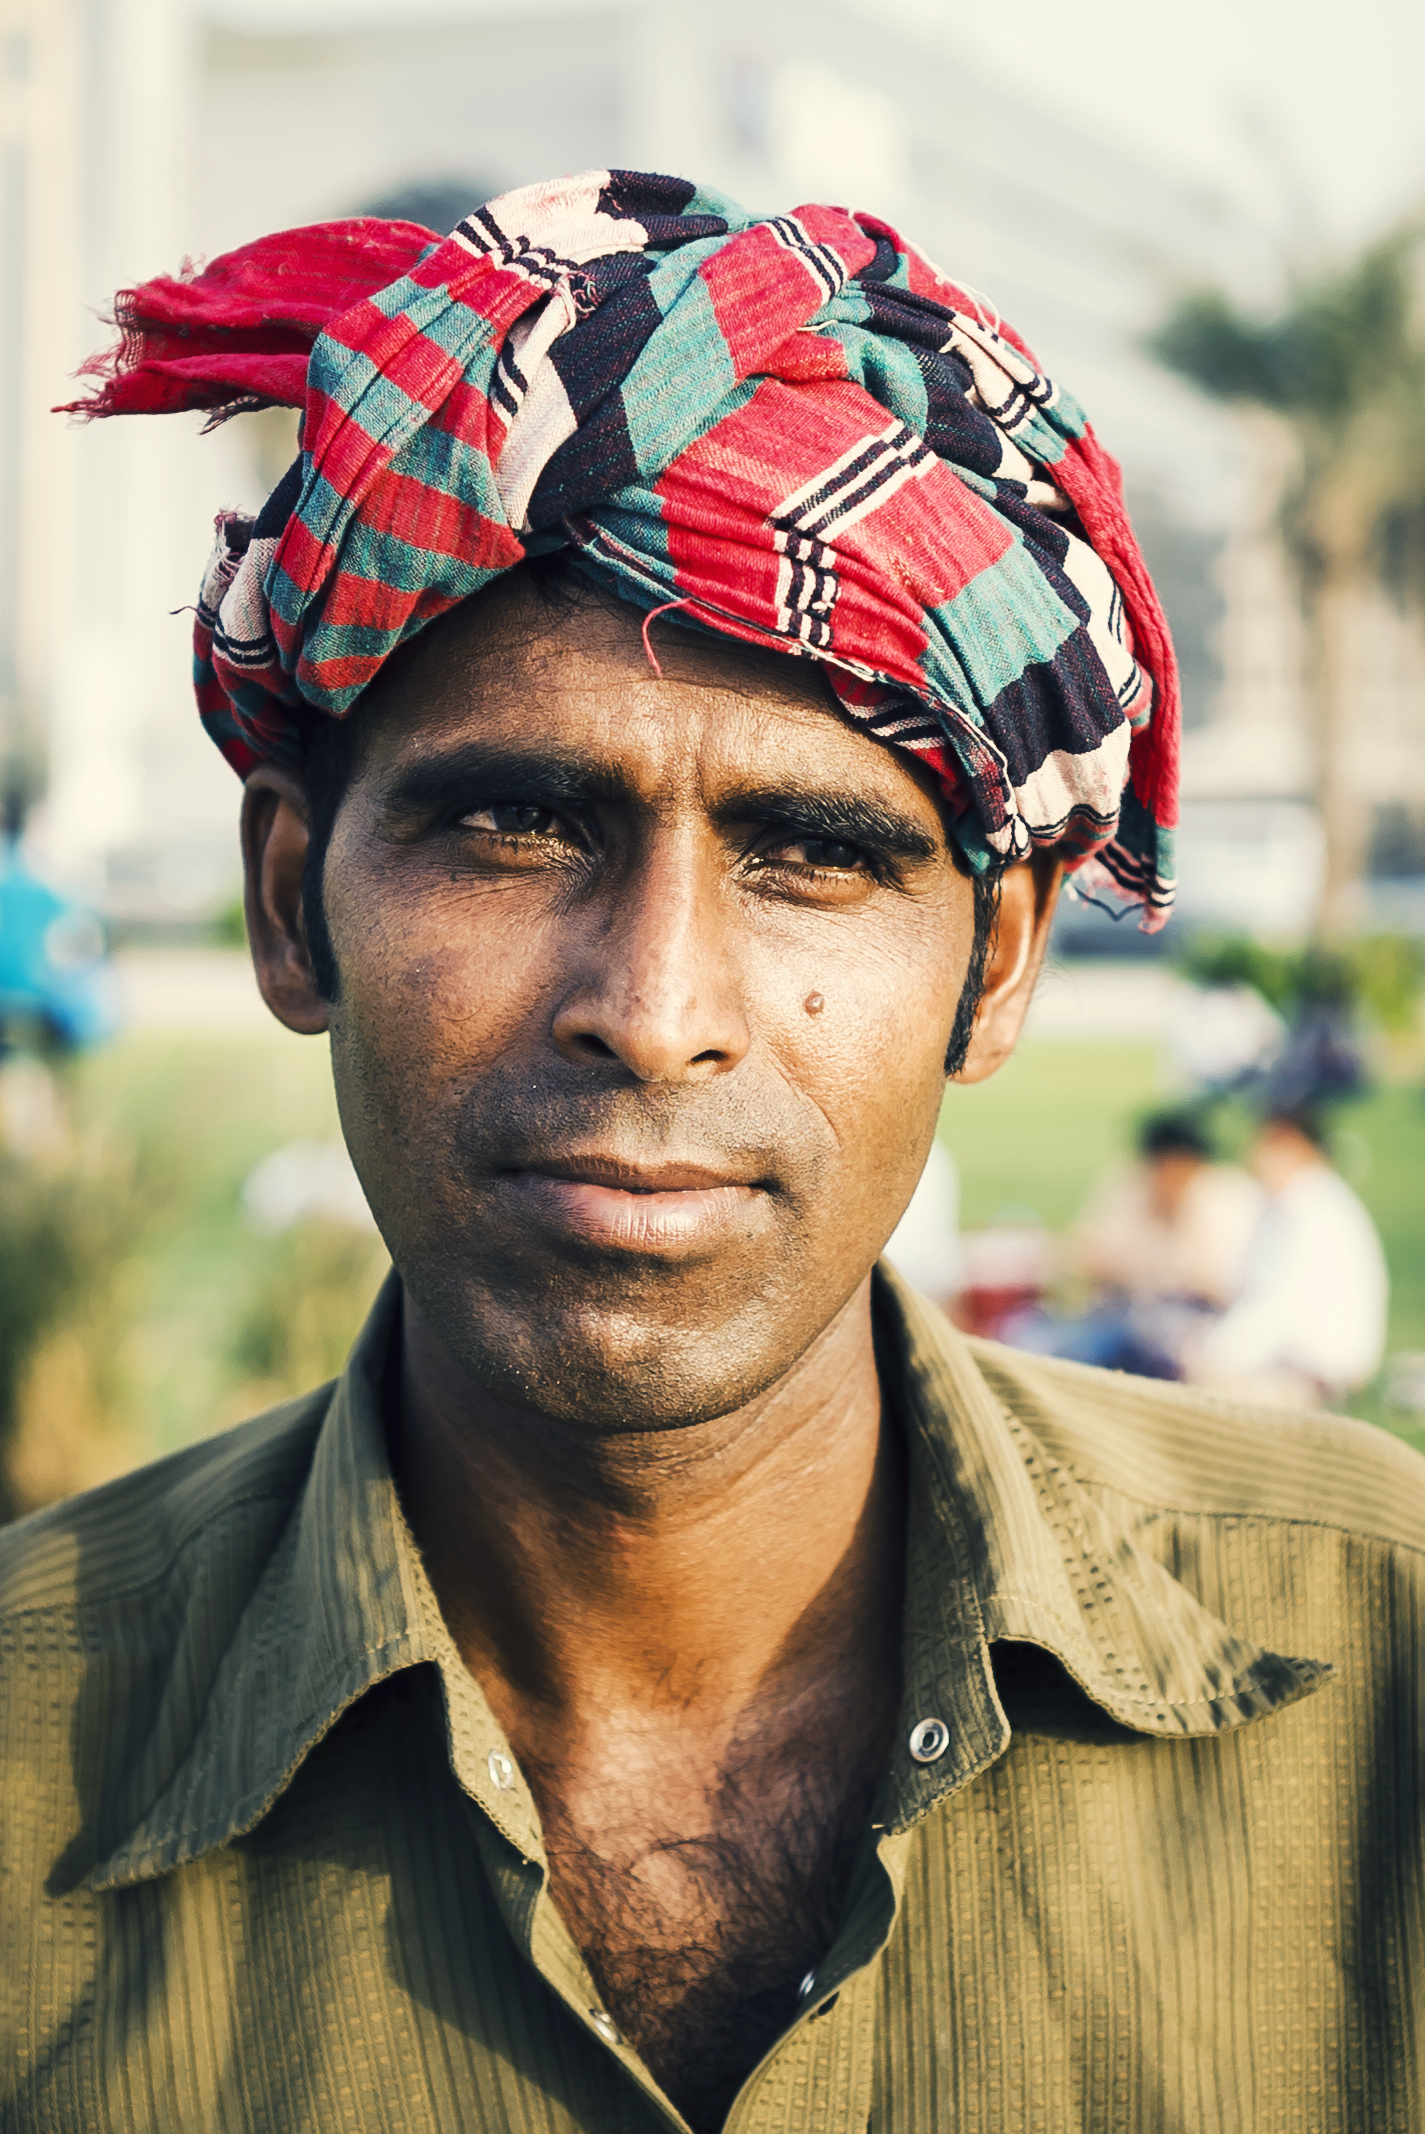
people, face, turban, headgear, human, adaptation, cap, photography, street, Colorfulness, fashion accessory, smile, portrait photography